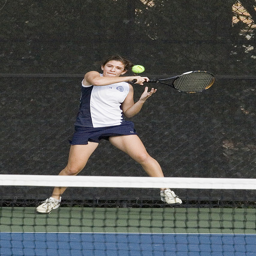
She is going to nail that tennis ball.
A young woman swinging at a tennis ball.
A tennis player with a racket waits for the ball
A woman taking a swing at a tennis ball
a lady that has a racket in her hand